Ealing

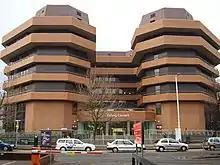
Perceval House

The Church of St. Mary's, the parish church's priest for centuries fell to be appointed by the Bishop of London, earliest known to be so in , when he gave the great tithes to Canon Henry for keeping St. Paul's cathedral school. The church required frequent repair in the 1650s and was so ruinous in about 1675 that services were held elsewhere for several years. Worshippers moved to a wooden tabernacle in 1726 and the steeple fell in 1729, destroying the church, before its rebuilding. In the 12th century Ealing was amid a fields- and villages-punctuated forest covering most of the county from the southwest to the north of the City of London.